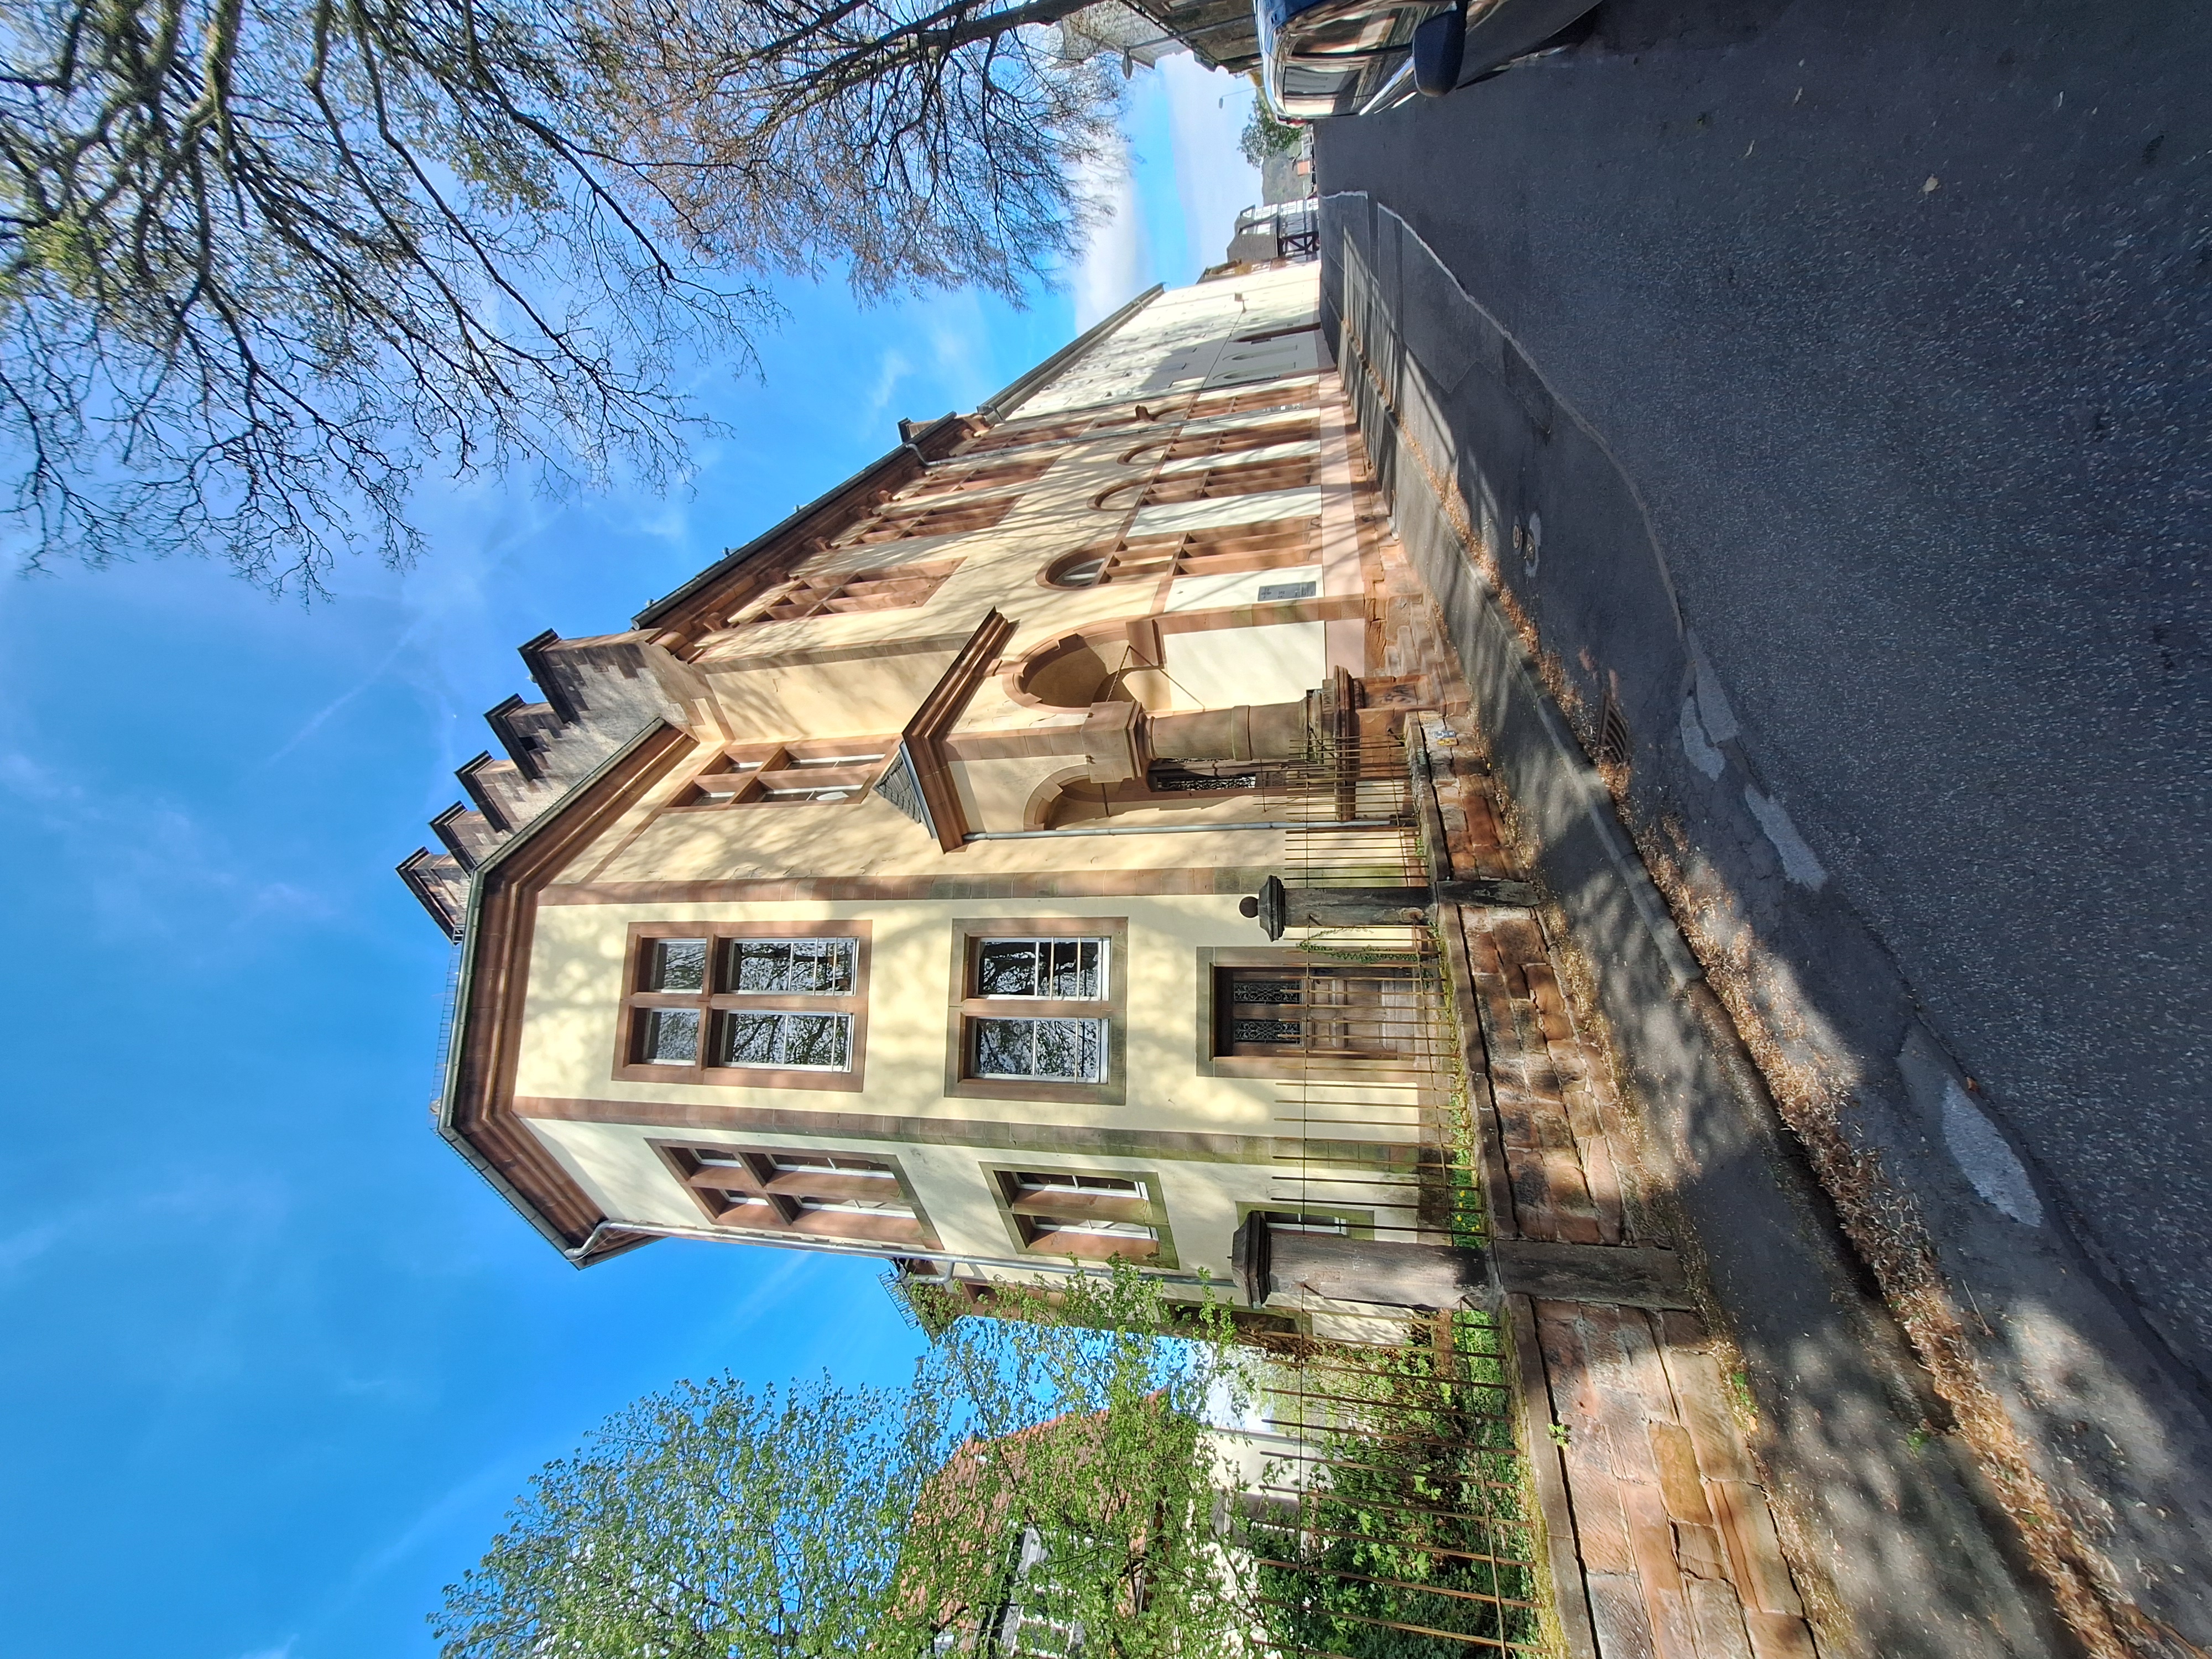
Building: Renthof 6